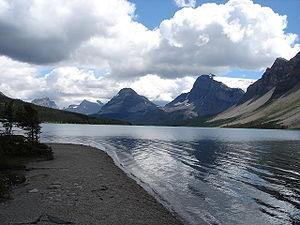
La plupart des montagnes de l'Alberta sont situées dans la partie sud-ouest de la province d'Alberta sur le versant oriental des Rocheuses canadiennes. D'autres points hauts se trouvent dans les monts Caribou et la montagne de Cyprès.
Le lac Bow est un petit lac à l'ouest de l'Alberta, au Canada.